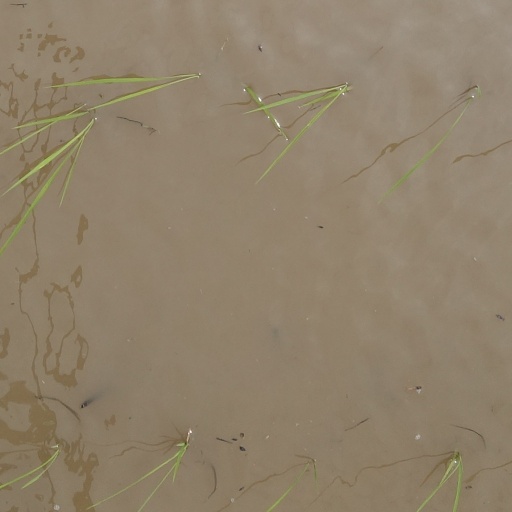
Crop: rice